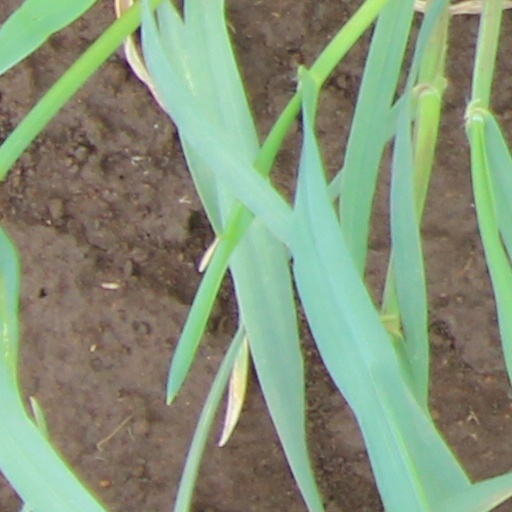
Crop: wheat